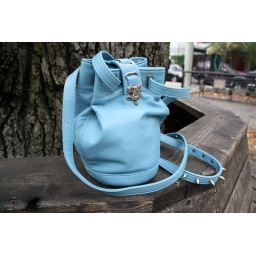
A pale blue, double-strapped bucket bag decorated in silver studs from Jack Germain's spring collection.